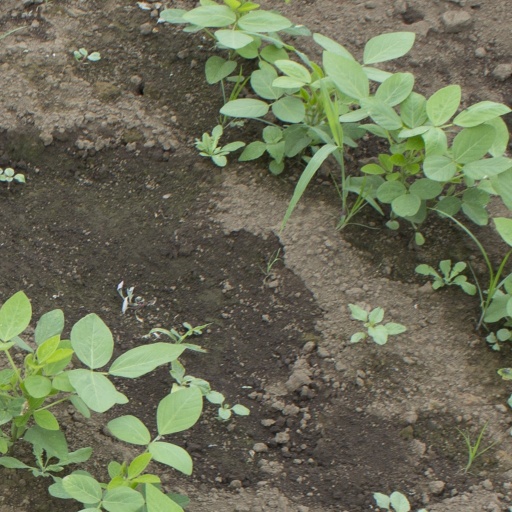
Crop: soybean